Monarchy of Saint Kitts and Nevis

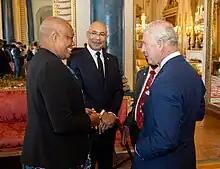
King Charles III speaking with Governor-General Dame Marcella Liburd at Buckingham Palace, 2023

Since the independence of Saint Kitts and Nevis in 1983, the pan-national Crown has had both a shared and a separate character and the sovereign's role as monarch of Saint Kitts and Nevis is distinct to their position as monarch of any other realm, including the United Kingdom. The monarchy thus ceased to be an exclusively British institution and in Saint Kitts and Nevis became a national, or "domesticated" establishment.